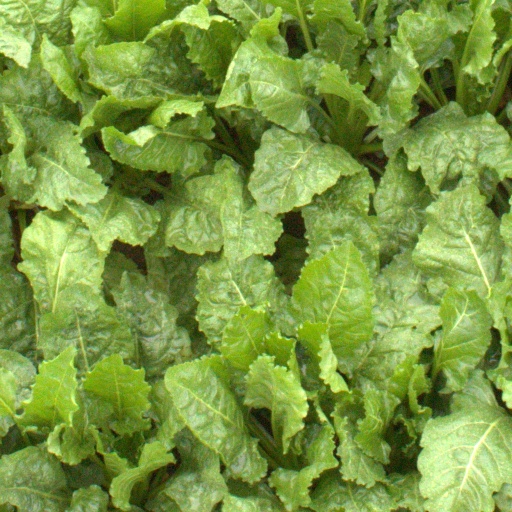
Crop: sugar beet